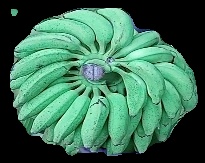
Variety: elakki-bale
Grade: grade1